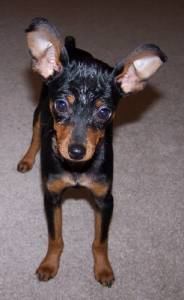
Animal: dog
Breed: miniature_pinscher